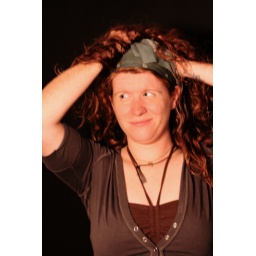
Photoshoot with Katie. November 2007. For a black and white project, but I liked them in color also.